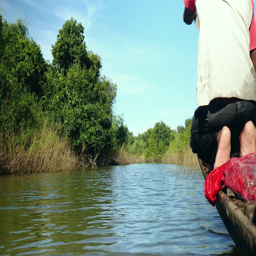
rowing from the bow side a dugout canoe on a lake under clear sky